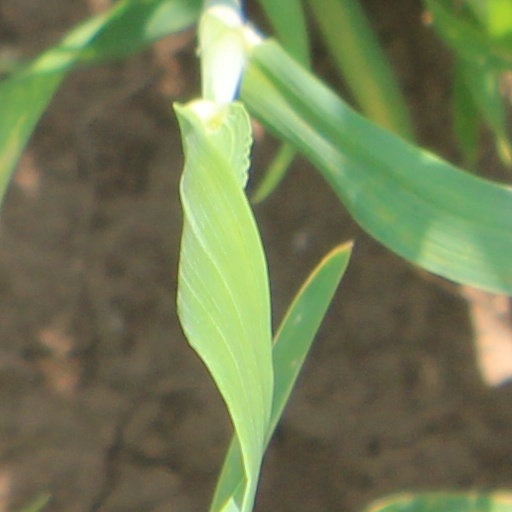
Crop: wheat